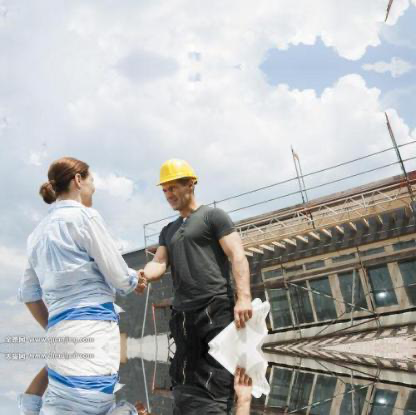
Objects in the image:
label: helmet
label: head